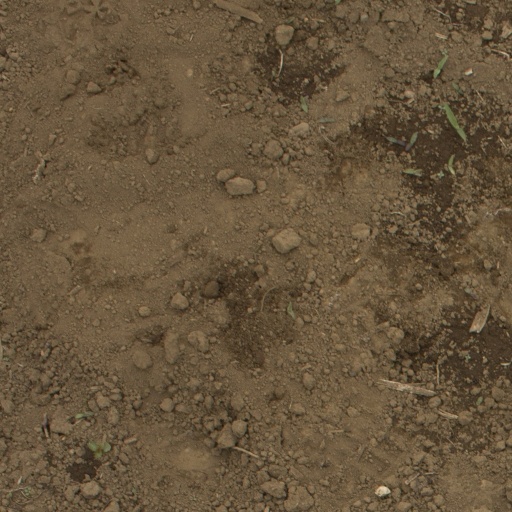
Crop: Jerusalem artichoke